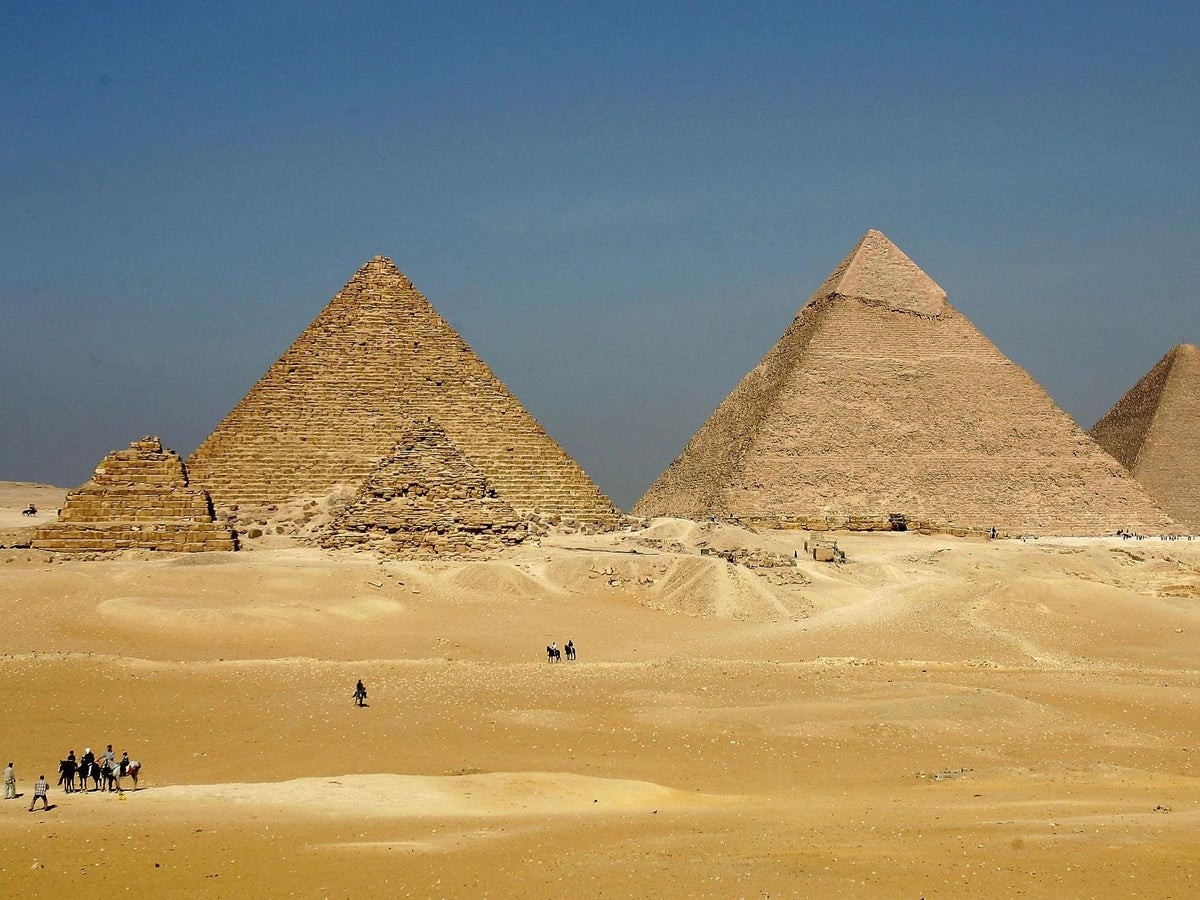
Landmark: Pyramids of Giza